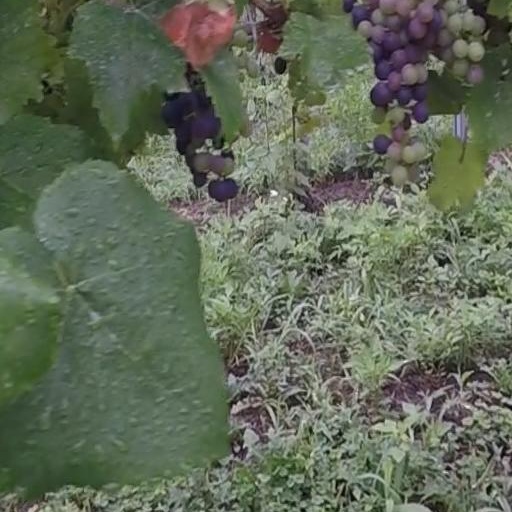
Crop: grape